Tom Dallison

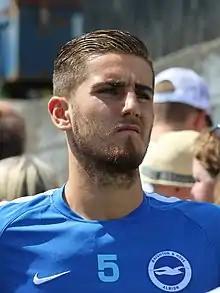
Dallison in 2015

Thomas Albert Dallison-Lisbon (born 2 February 1996) is an English footballer who plays as a central defender for Ebbsfleet United.